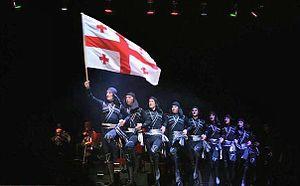
La danse traditionnelle géorgienne est née à l’intersection de deux mondes culturels, l'européen et l'asiatique : ses racines remontent à l'ère préchrétienne. Malgré les invasions successives, mongoles, perses, ottomanes et russes, elle a su conserver ses caractéristiques propres.